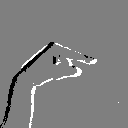
ASL letter: g